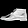
Label: Ankle boot